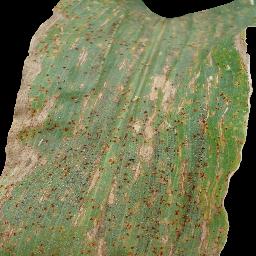
Label: Corn_(Maize)___Common_Rust